2022 FIFA World Cup squads

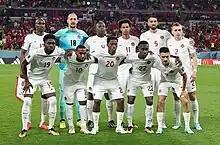
The Canada starting XI for their first group match

Japan announced their final squad on 1 November 2022. Yūta Nakayama withdrew injured on 3 November and was replaced by Shuto Machino on 8 November.